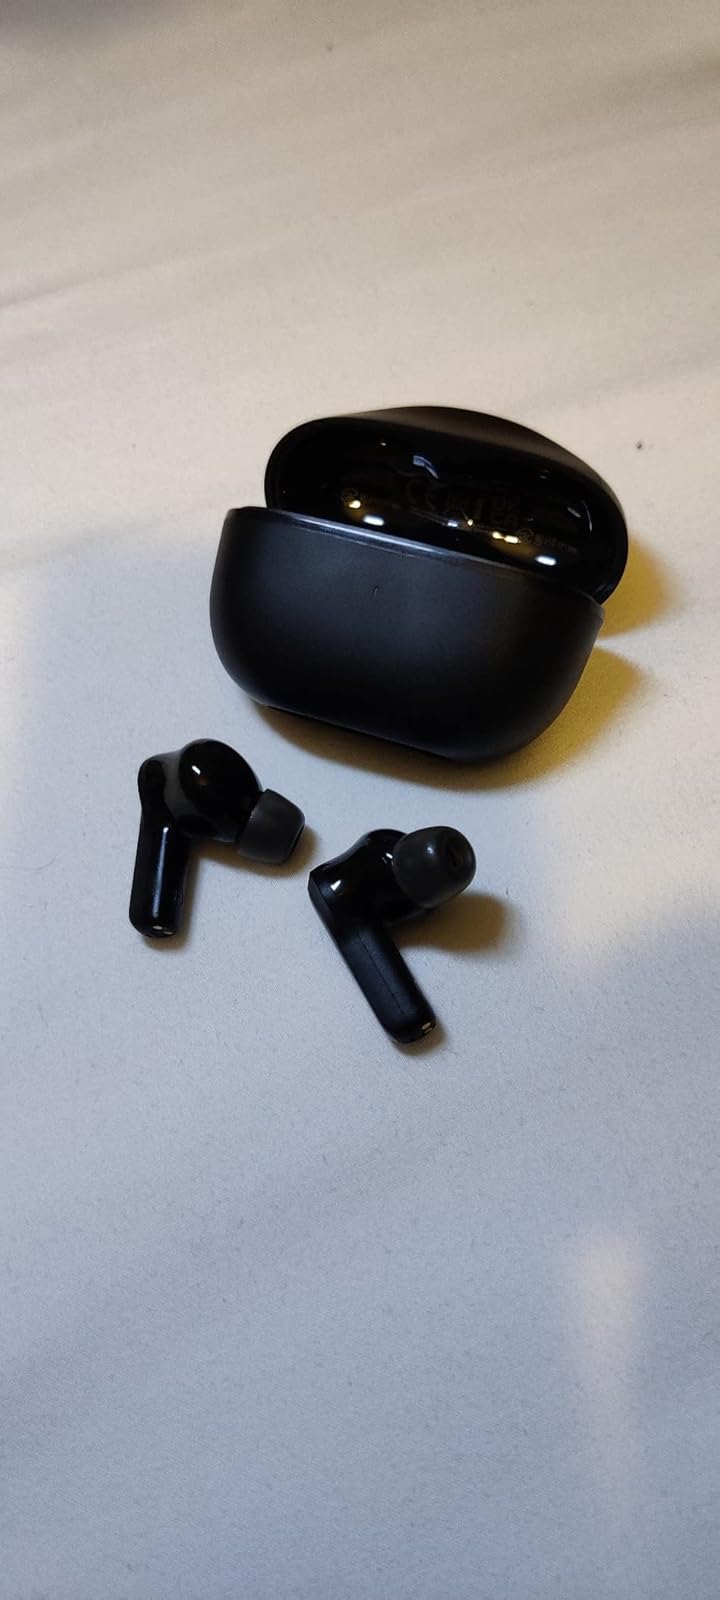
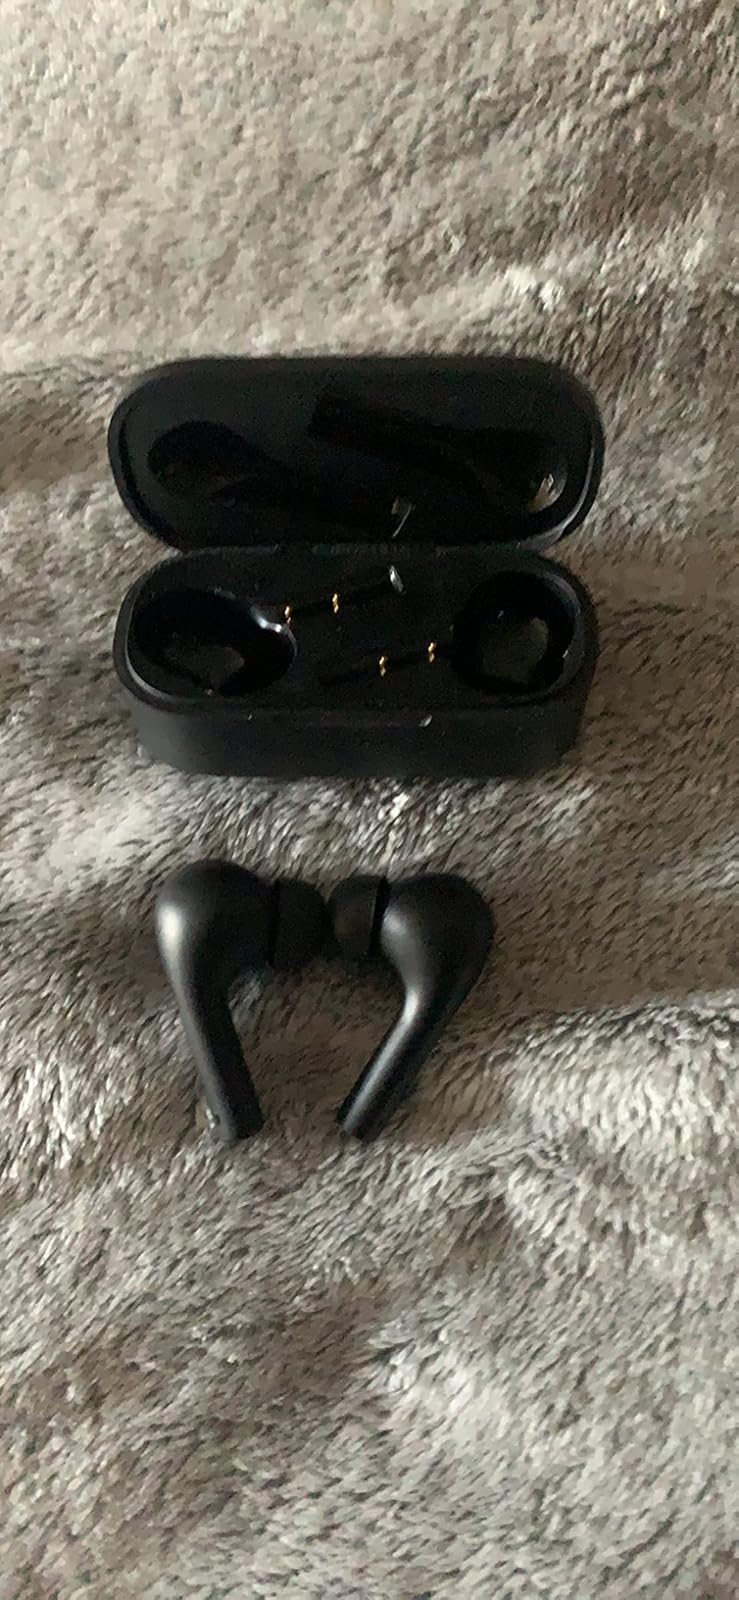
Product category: earbuds
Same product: no